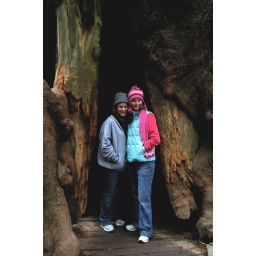
girls in a tree